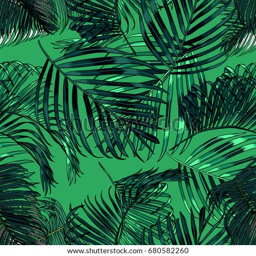
person leaves silhouette on the green background .